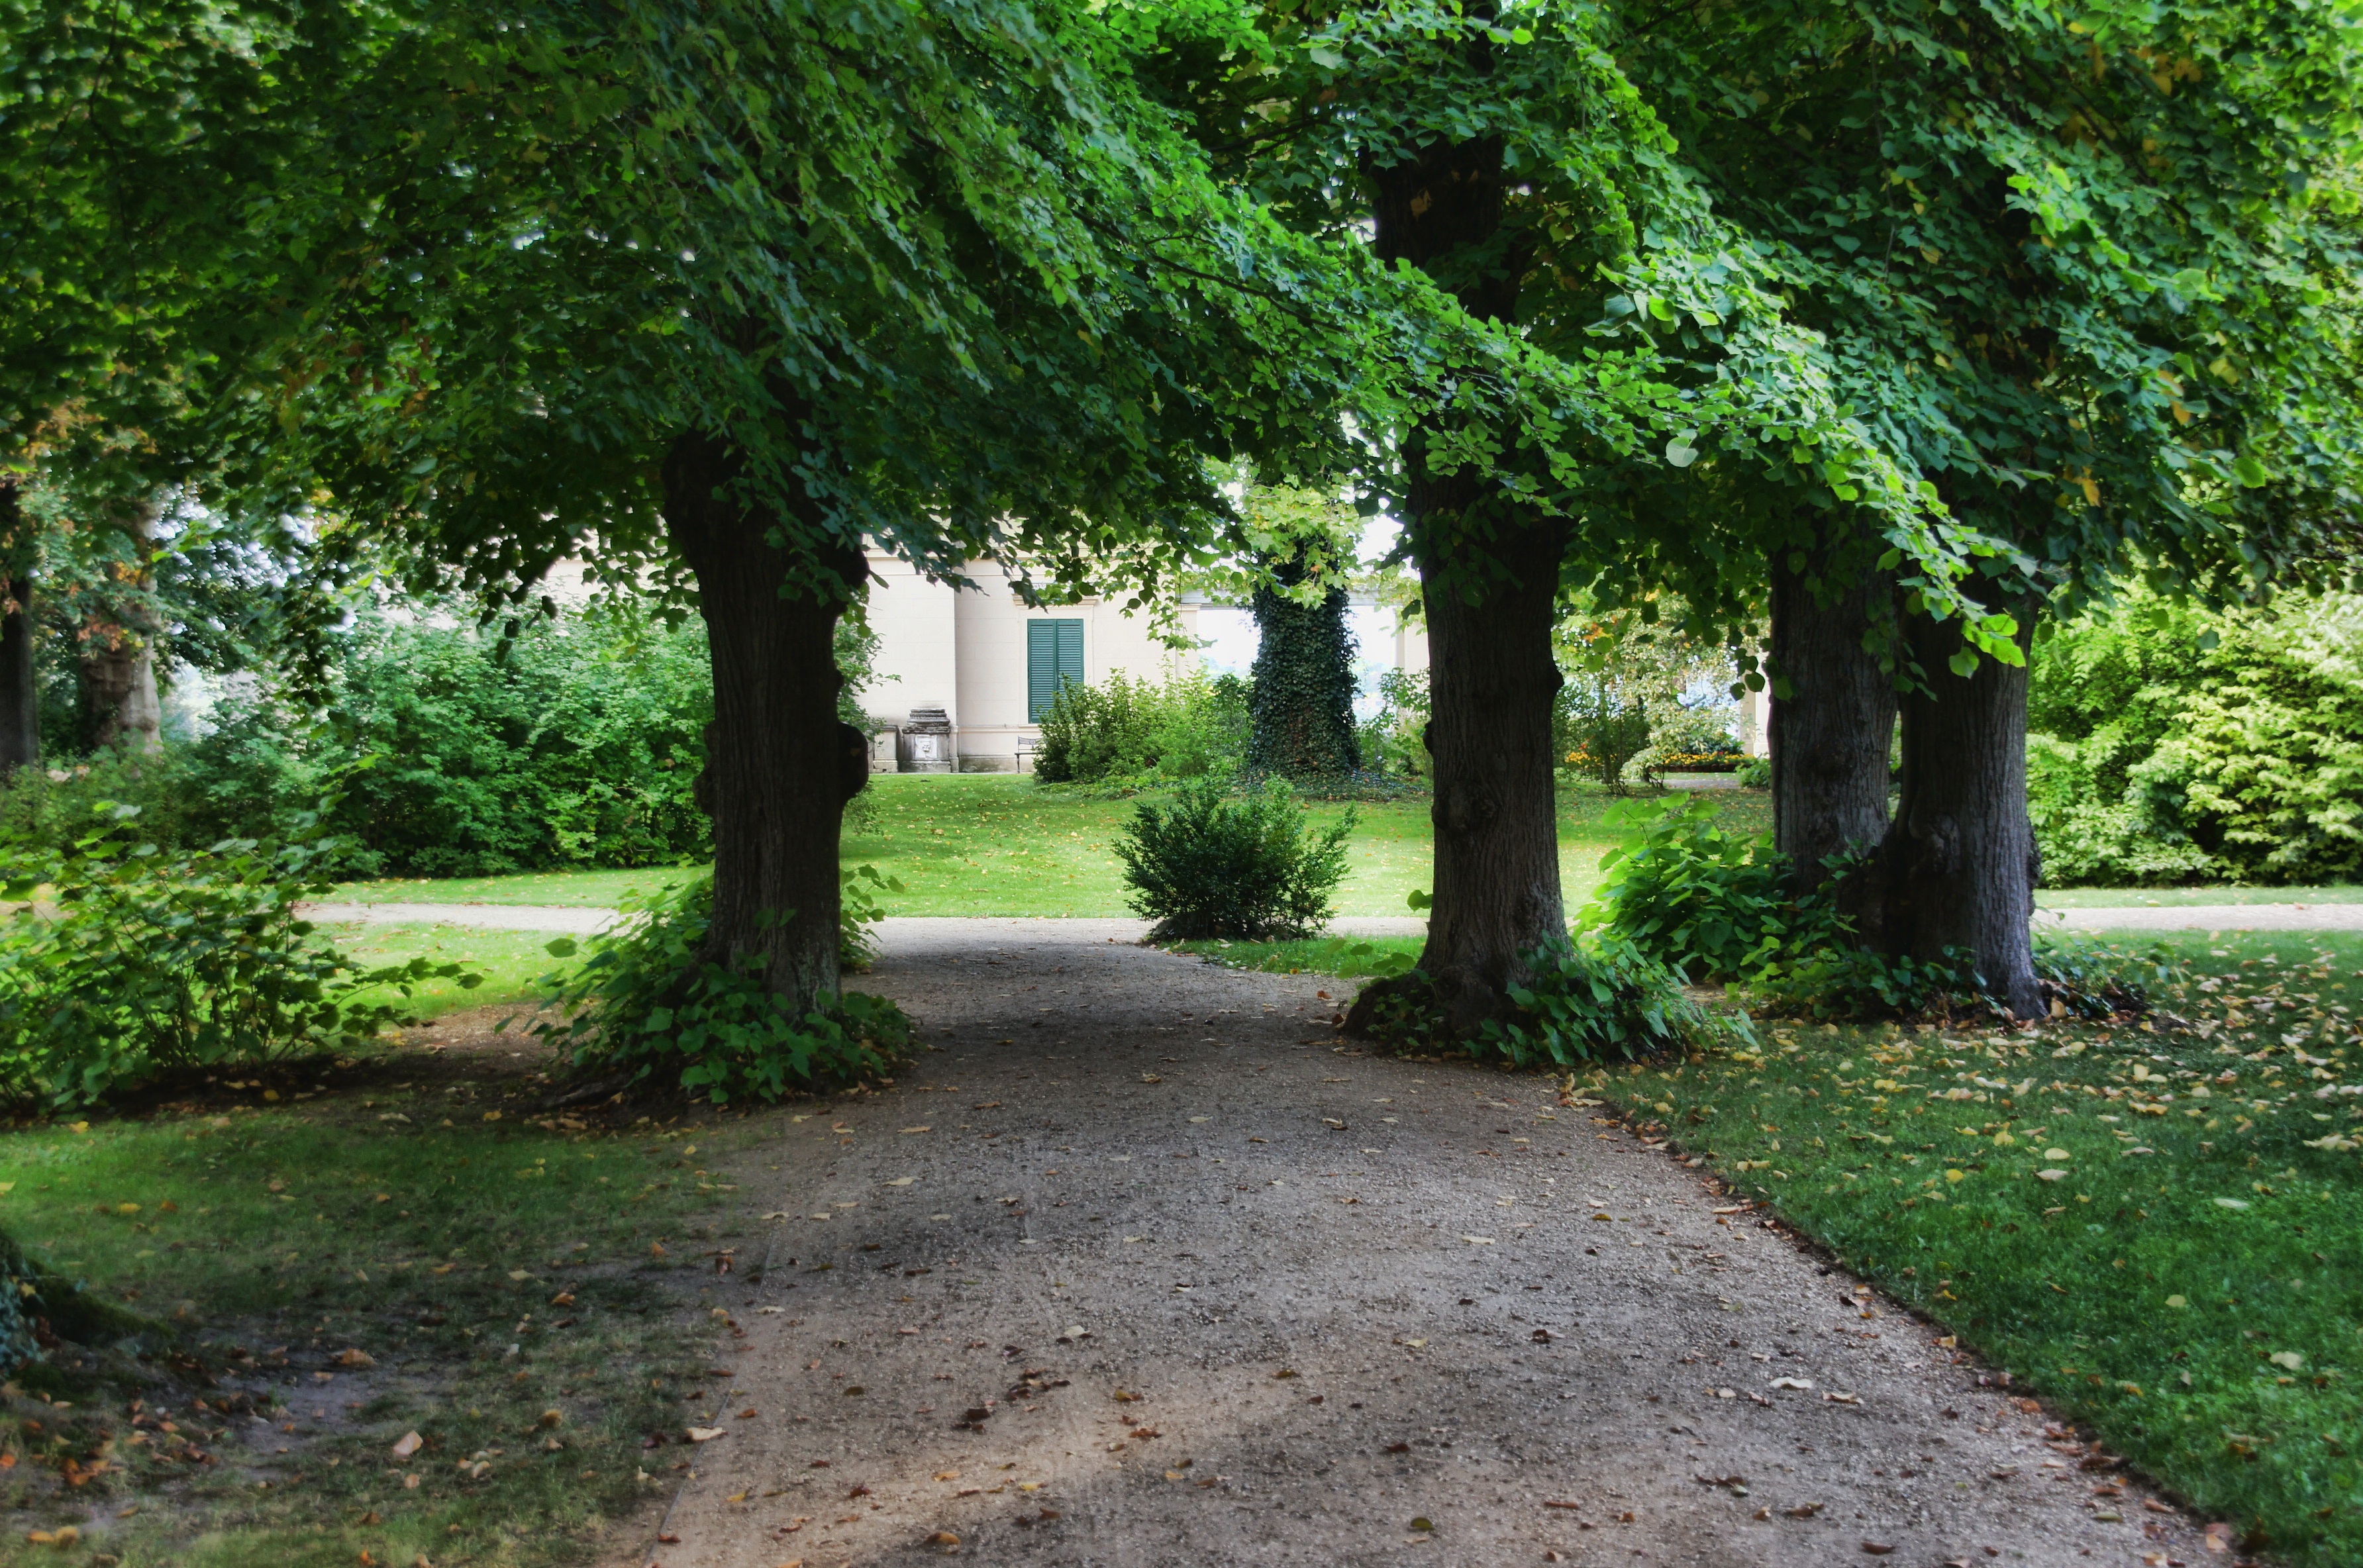
tree, plant, lawn, flower, green, park, property, garden, trees, deciduous tree, shrub, plantation, estate, woodland, yard, away, castle park glienecke, woody plant